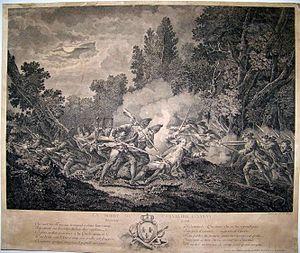
La mort du Chevalier d'Assas à Kloster Kampen en 1760, Dessin de F-J Casanova gravé par Devisse. texte sur le document
Francesco Giuseppe Casanova, né le 1ᵉʳ juin 1727 à Londres et mort le 8 juillet 1803 à Vorderbrühl, est un peintre italien.
Louis d'Assas du Mercou dit « le chevalier d'Assas », né le 20 juillet 1733 au Vigan et mort dans la nuit du 15 au 16 octobre 1760 lors de la bataille de Kloster Kampen en Westphalie, est un militaire et gentilhomme français du XVIIIᵉ siècle.
La bataille de Kloster Kampen fut une victoire tactique des Français sur les Alliés lors de la guerre de Sept Ans commencée le 15 octobre 1760 et finie le 16 octobre 1760.